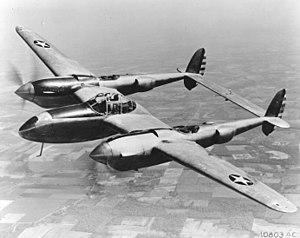
Le Lockheed P-38 Lightning est un avion militaire de la Seconde Guerre mondiale conçu par Hall Hibbard et Clarence Johnson pour l'avionneur américain Lockheed. Doté d'une silhouette inhabituelle en raison de sa conception bimoteur bipoutre à nacelle centrale contenant le cockpit et l'armement, il est développé comme intercepteur à long rayon d'action et utilisé pendant le conflit mondial pour la chasse, l'escorte à longue distance de bombardiers, l'attaque au sol, la photographie aérienne. Une version est développée pour la chasse de nuit.